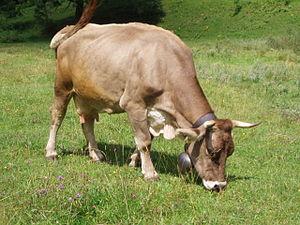
Le rameau brun est une branche des races bovines originaire du bassin méditerranéen.
L'Allemagne, pays carrefour du nord de l'Europe, est un lieu de métissage bovin depuis très longtemps.
Les races bovines italiennes sont aussi diverses que les terroirs de l'Italie, pays d'élevage.